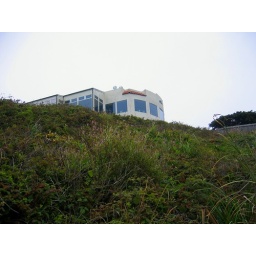
house reminiscent of neil mccauley's beach getaway in "heat"